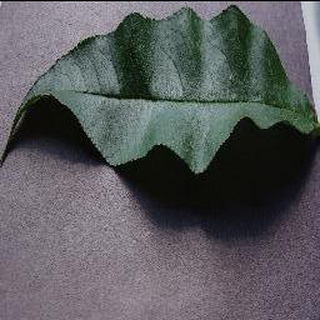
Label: healthy_peach